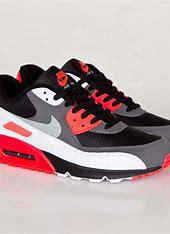
Brand: Nike
Model: Air Max 90 LTR